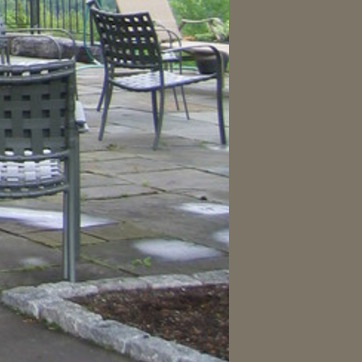
Material: stone